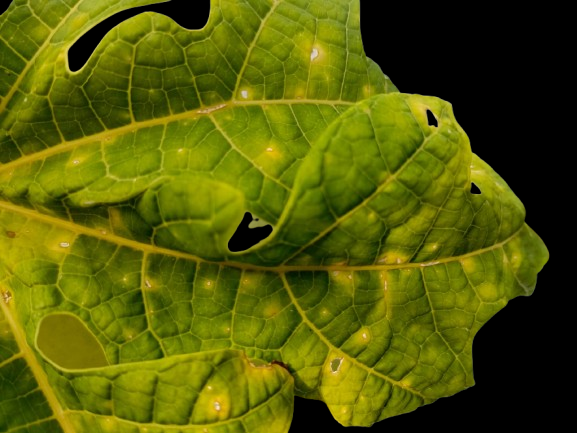
Crop: Papaya
Label: Curled_Yellow_Spot